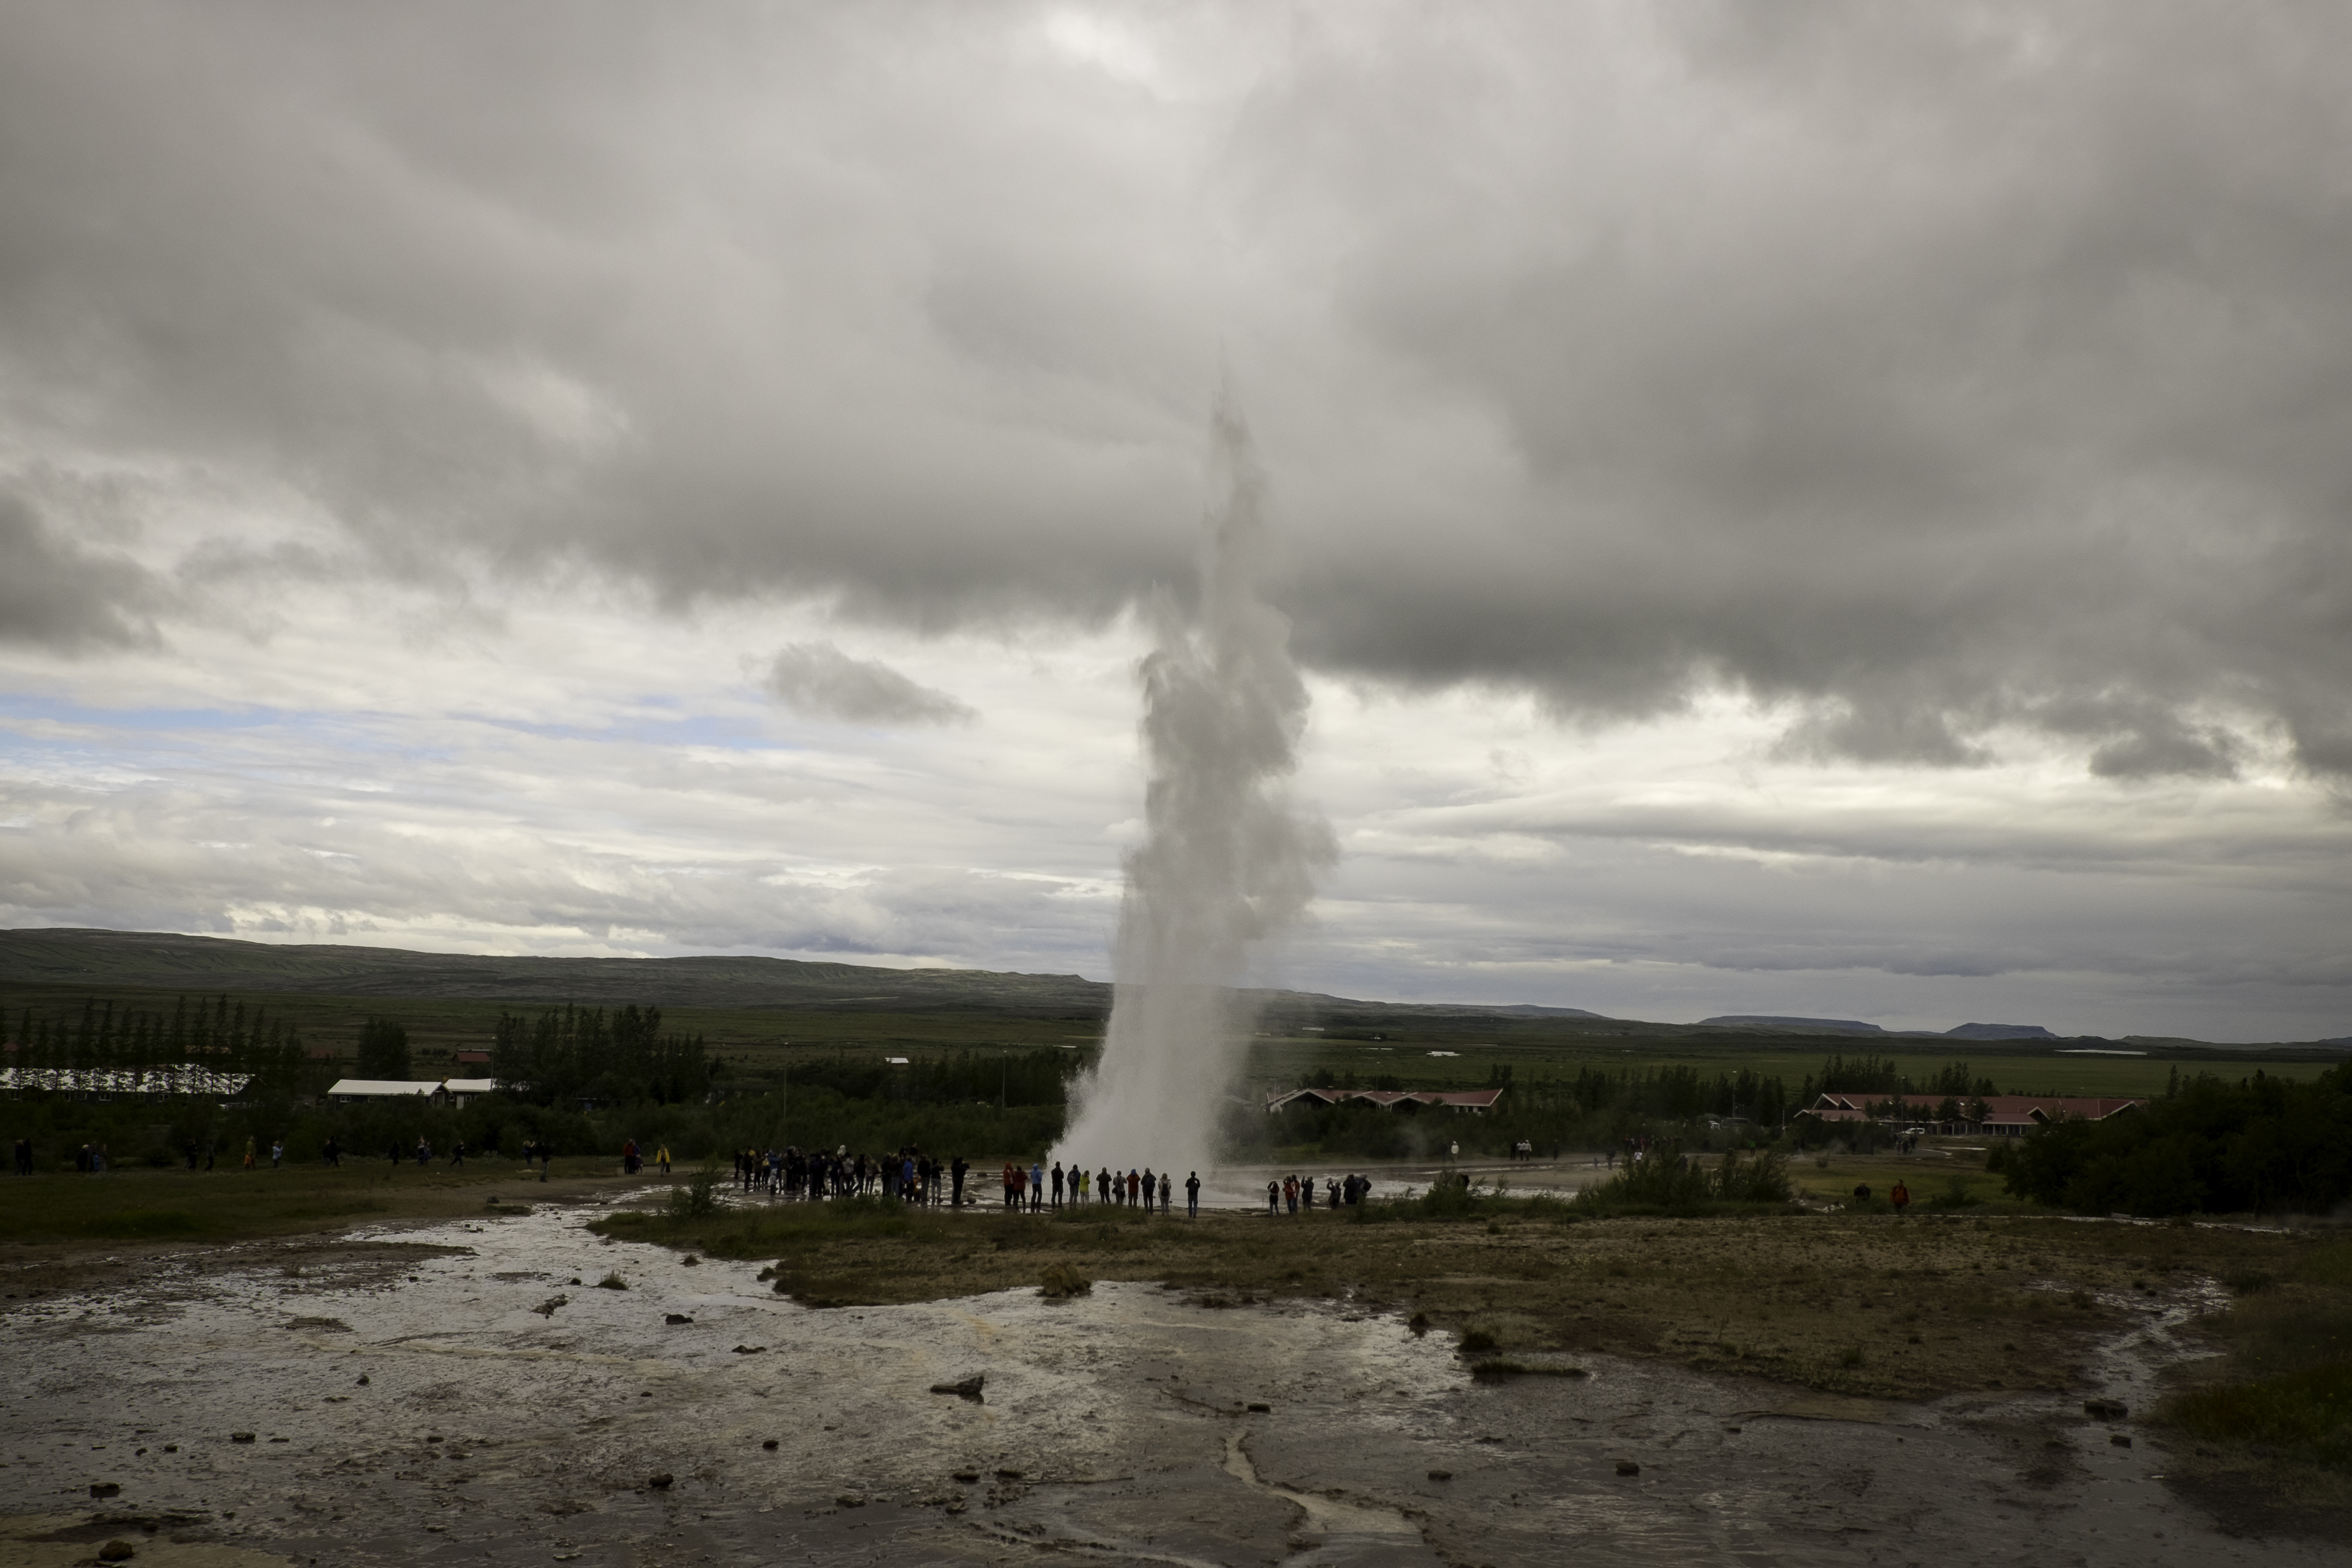
sea, cloud, wind, travel, fujifilm, tower, weather, iceland, is, geyser, fuji, fujixt1, fujix